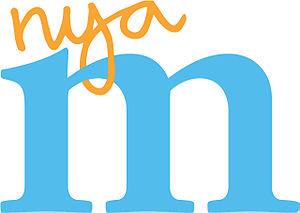
Les Modérés, de son nom complet Parti modéré de rassemblement sont un parti politique libéral conservateur suédois fondé en 1904, membre du Parti populaire européen et de l'Union démocrate internationale.